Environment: lab
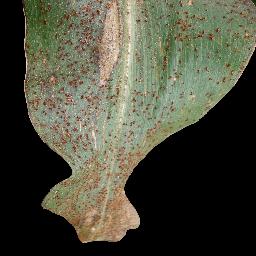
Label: common_rust